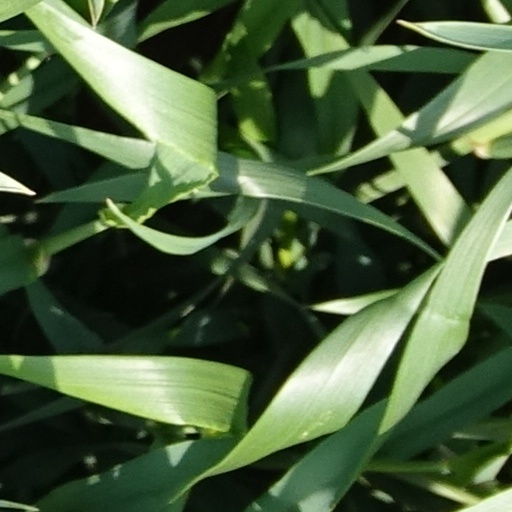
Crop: wheat